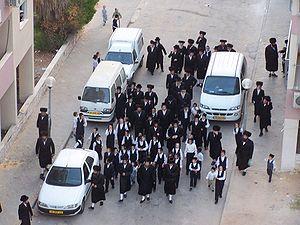
Un groupe de Haredim (des hassidim, d'après leurs couvre-chefs) se rendant à la Synagogue pour l'accueil du Shabbat le vendredi soir. Photo en licence creative common prise à Rehovot, en Israël, par Ehud, le 3 septembre 2004, avec un Kodak DX6490 Zoom. Photo originale sur flickr.com, ici. Importé sur fr:wikipedia par Christophe Cagé - liste de mes articles 16 septembre 2006 à 05:54 (CEST)
Les haredim ou « craignant-Dieu », souvent appelés juifs ultra-orthodoxes ou simplement ultra-orthodoxes, sont des juifs orthodoxes ayant une pratique religieuse particulièrement forte. Ils ne constituent pas un ensemble uniforme et comprennent en leur sein des hassidim, des mitnagdim, des séfarades, des mizrahim, etc. Les communautés haredi respectent les mêmes principes, chacune y apportant ses quelques variantes.